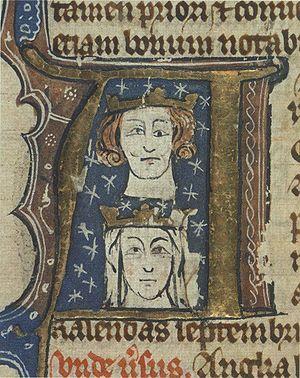
Édouard Iᵉʳ, surnommé Longshanks ou Malleus Scottorum, est duc d'Aquitaine, roi d'Angleterre et seigneur d'Irlande de 1272 à 1307.